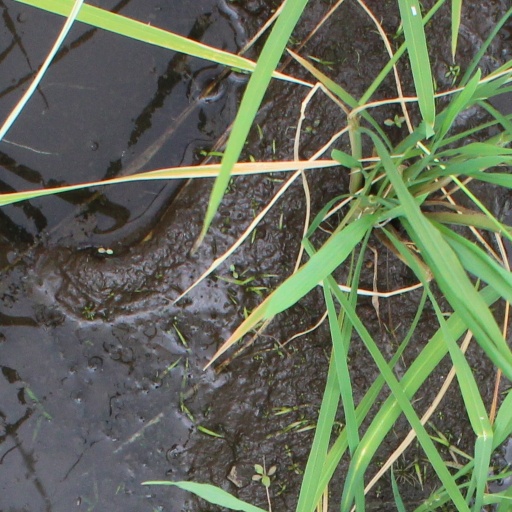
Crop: rice